Inkle and Yarico

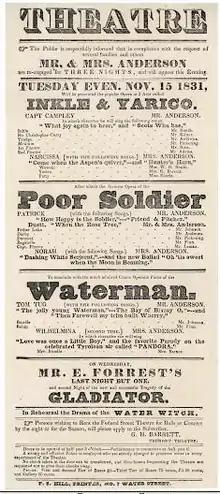
Boston, 1831: ""The publie" ["sic"] "is respectfully informed that in compliance with the request of several families and others Mr. & Mrs. Anderson are re-engaged for three nights, and will appear this evening. Tuesday even. Nov. 15 1831, will be presented the popular opera in 3 acts called Inkle & Yarico.""

Inkle and Yarico is a comic opera first staged in London, England, in August 1787, with music by Samuel Arnold and a libretto by George Colman the Younger.